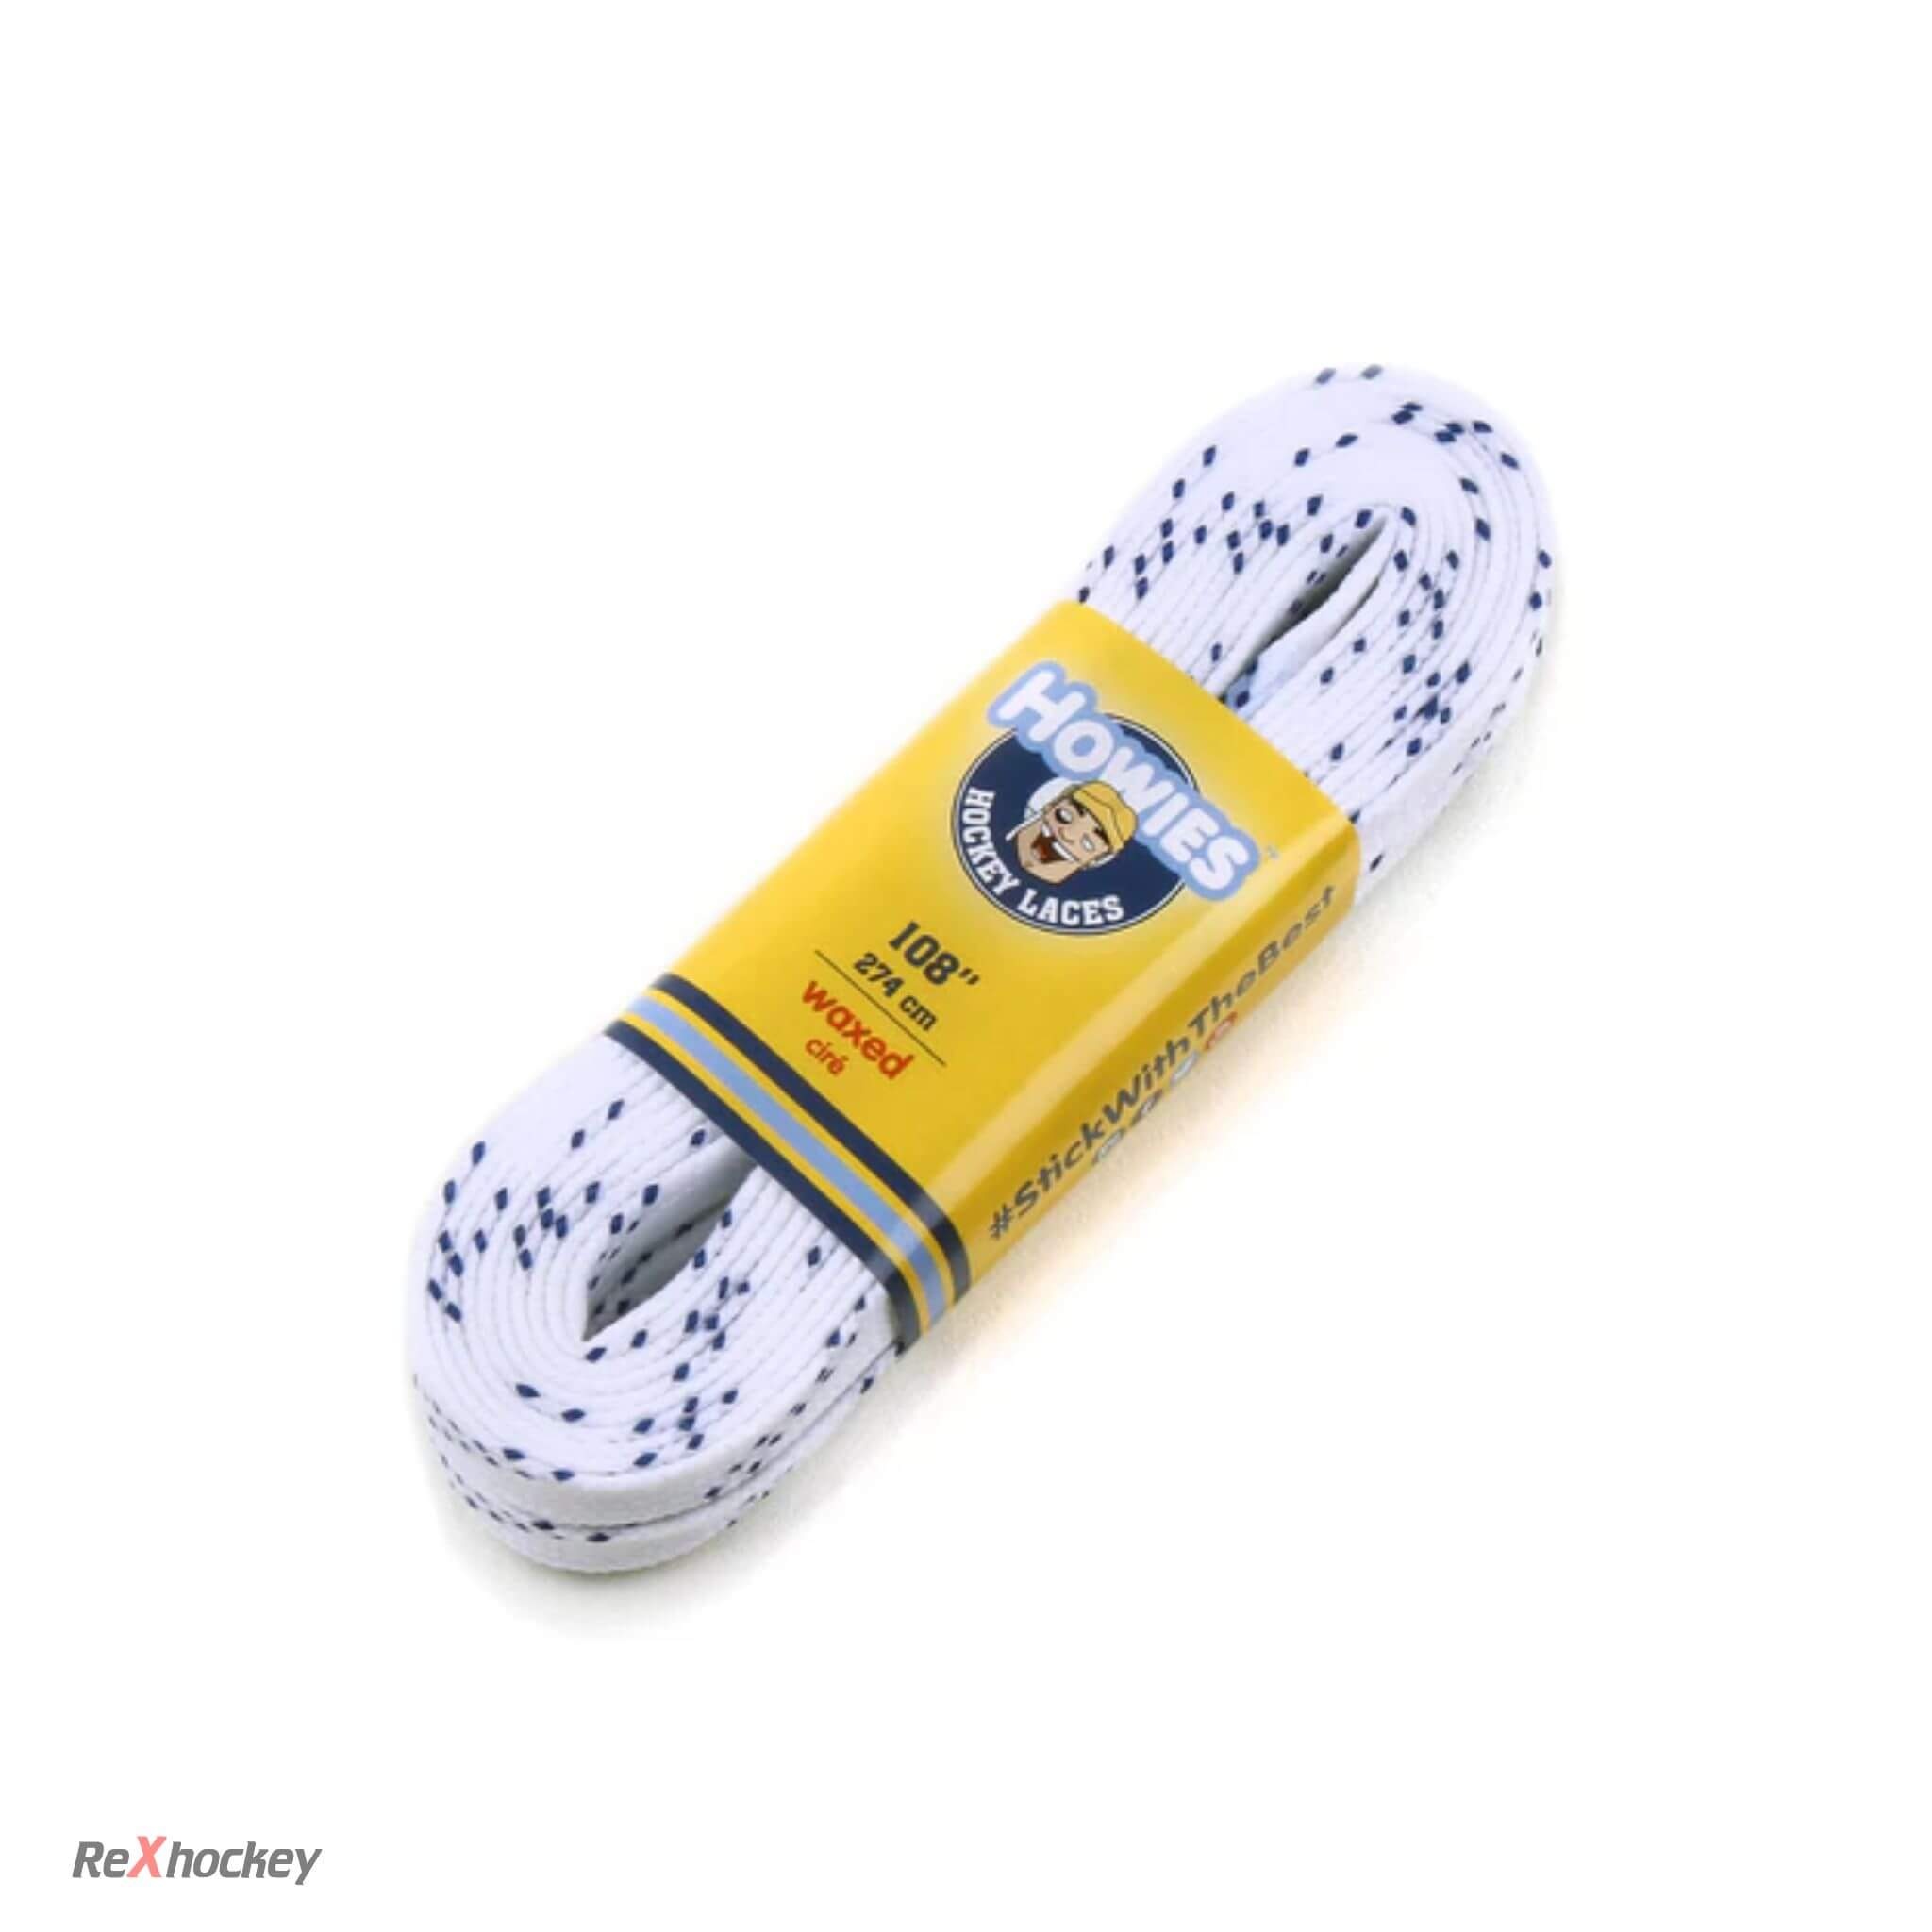
Howies snørebånd m. voks
Overalt, hvor der spilles seriøs ishockey, leverer Howies-voksede hockey snørebånd overlegen ydeevne og holdbarhed. Deres hvide voksede hockeysnørebånd er lavet af fugttransporterende polyestergarn med høj styrke. De holder længere. Derudover sætter de hver eneste snøre gennem vores gennemprøvede voksproces to gange. Dette sikrer, at den essentielle mængde voks påføres hver snøre - aldrig for tung og på ingen måde for let. Howies ubrydelige støbte spidser er også en nødvendighed på "næste niveau."
Brand: Howies Hockey Tape
Category: Sporting Goods > Athletics > Figure Skating & Hockey > Ice Skate Parts & Accessories > Skate Lace Tighteners